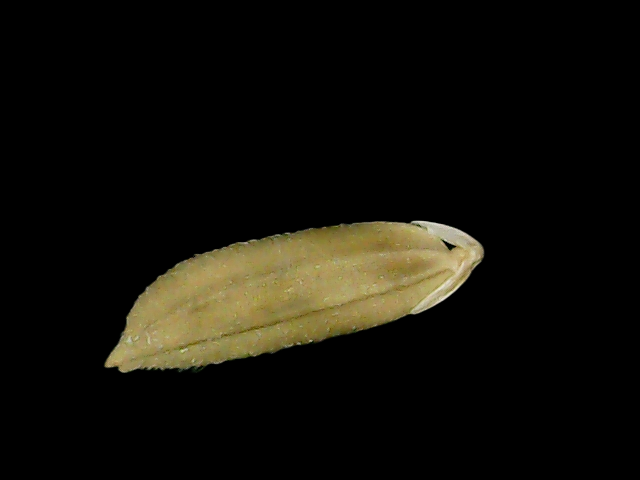
Rice variety: Bd75